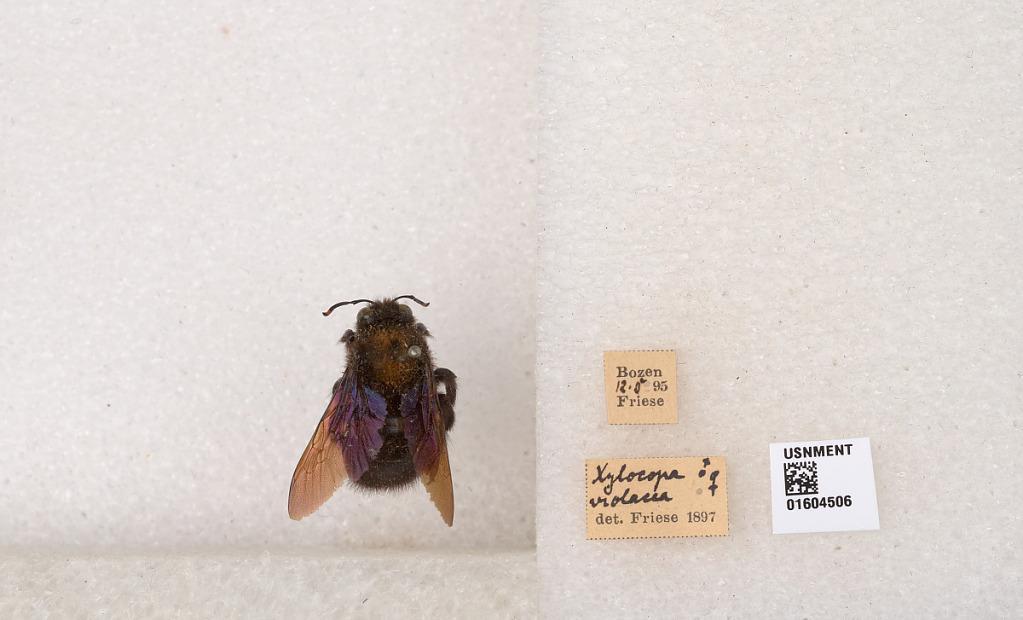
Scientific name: Xylocopa (Xylocopa) violacea (Linnaeus)
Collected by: Friese
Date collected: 1995-12-5
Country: Switzerland
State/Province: Aargau
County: Bezirk Laufenburg
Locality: Bozen
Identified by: Friese